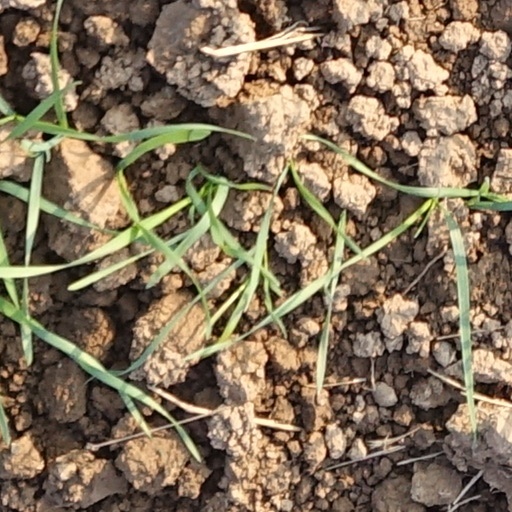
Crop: wheat